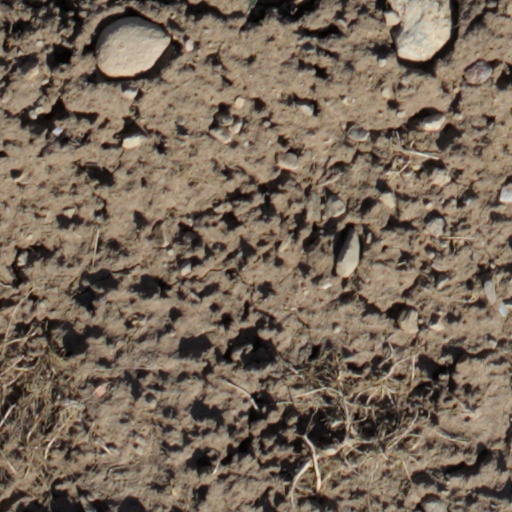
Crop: wheat